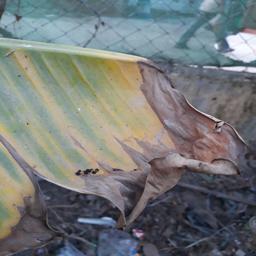
Label: POTASSIUM DEFICIENCY